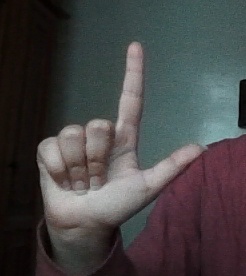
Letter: laam